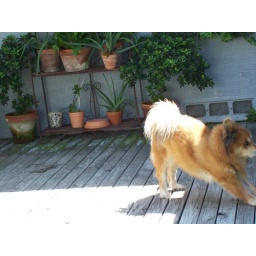
Loca, my dog who is really my grandmothers, stretches after sleeping too long in the bushes